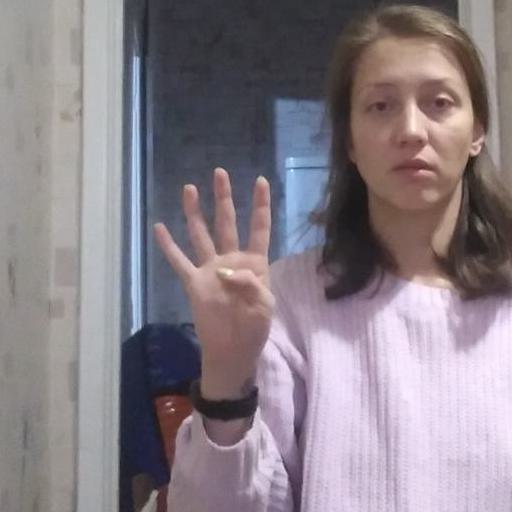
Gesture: four